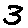
Label: 3